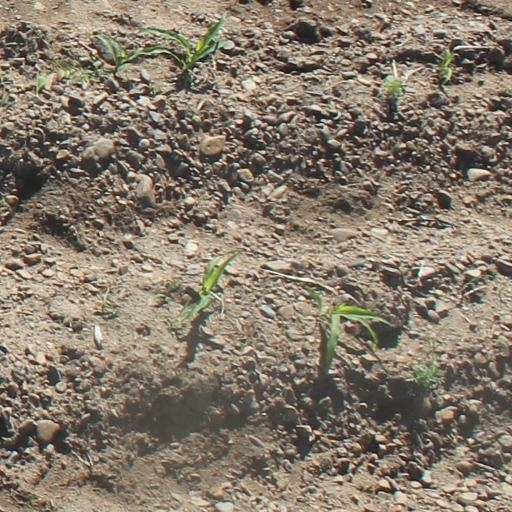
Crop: maize; corn